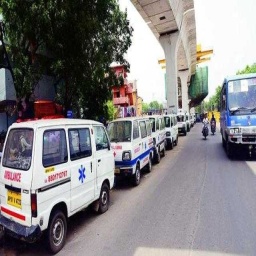
Label: ambulance